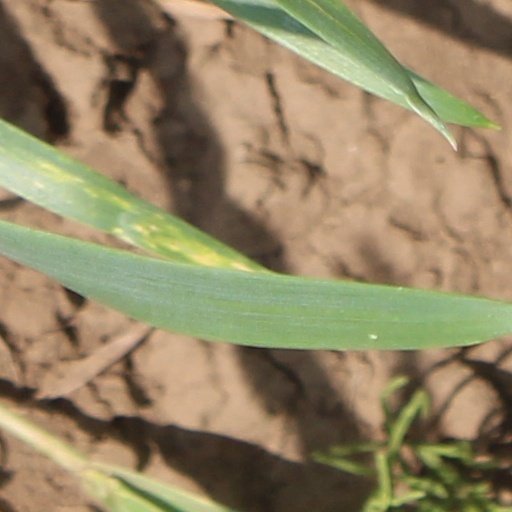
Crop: wheat